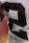
Number: 2